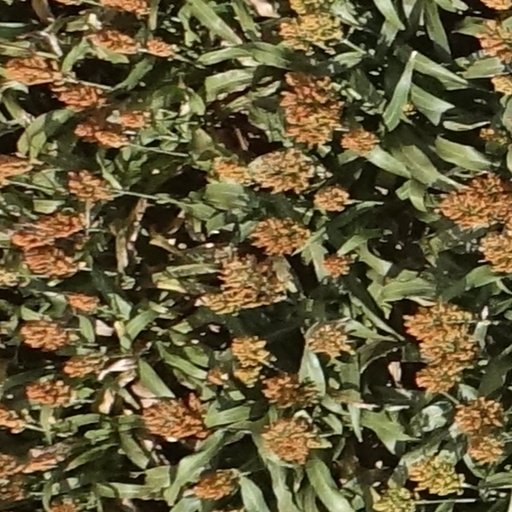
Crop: sorghum